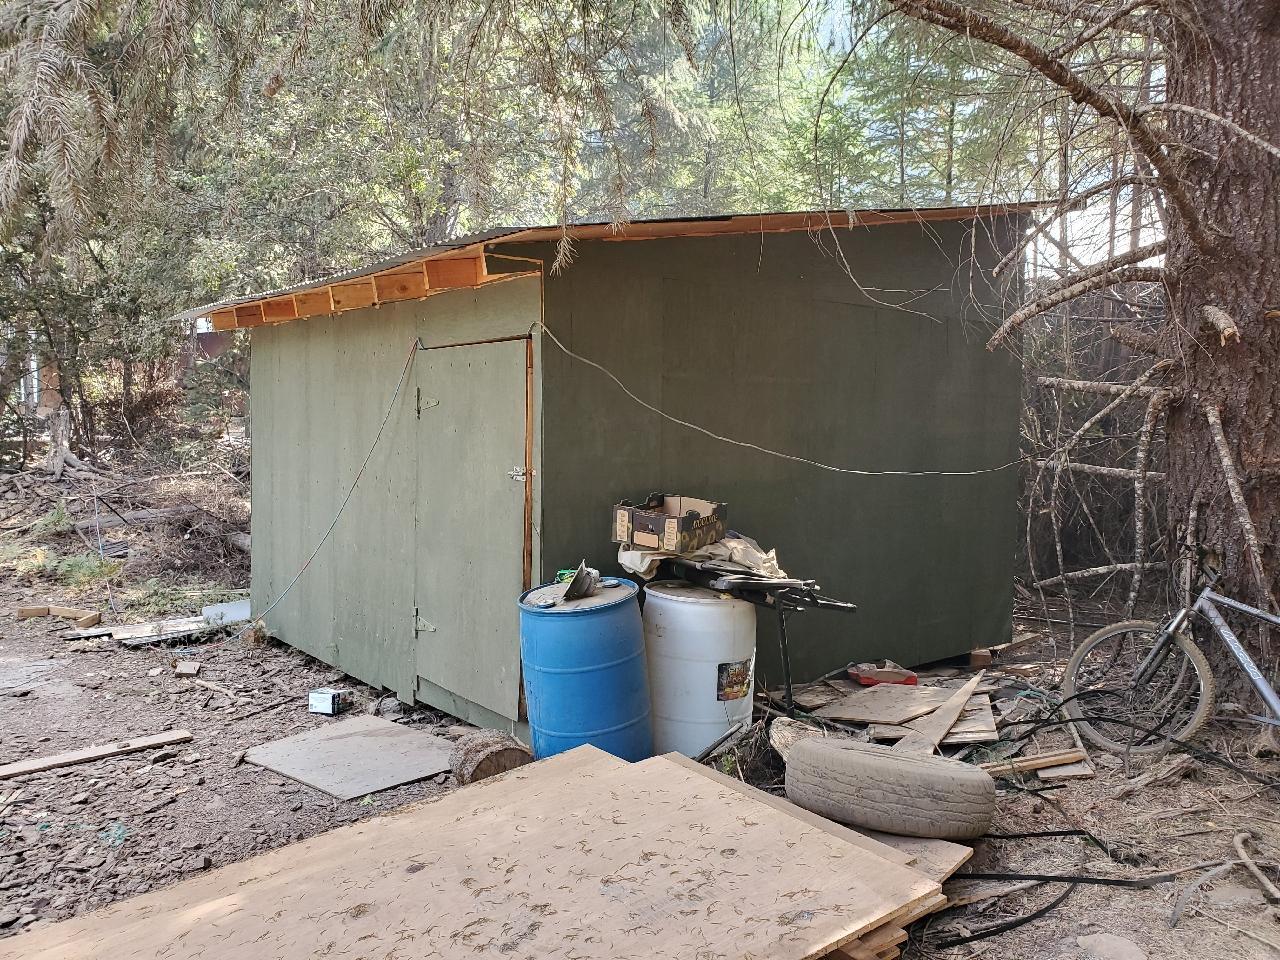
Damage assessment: no_damage